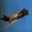
Label: airplane